Bayview–Hunters Point, San Francisco

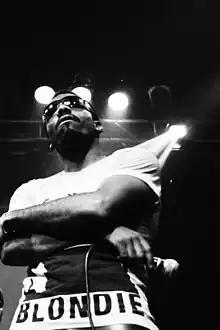
Martin Luther McCoy, guitarist and musician, is also a Bayview native.

The Bayview currently has two major USPS offices, the second-largest branch (next to Napoleon Street) located on Evans Street, and a smaller branch on Williams Street.